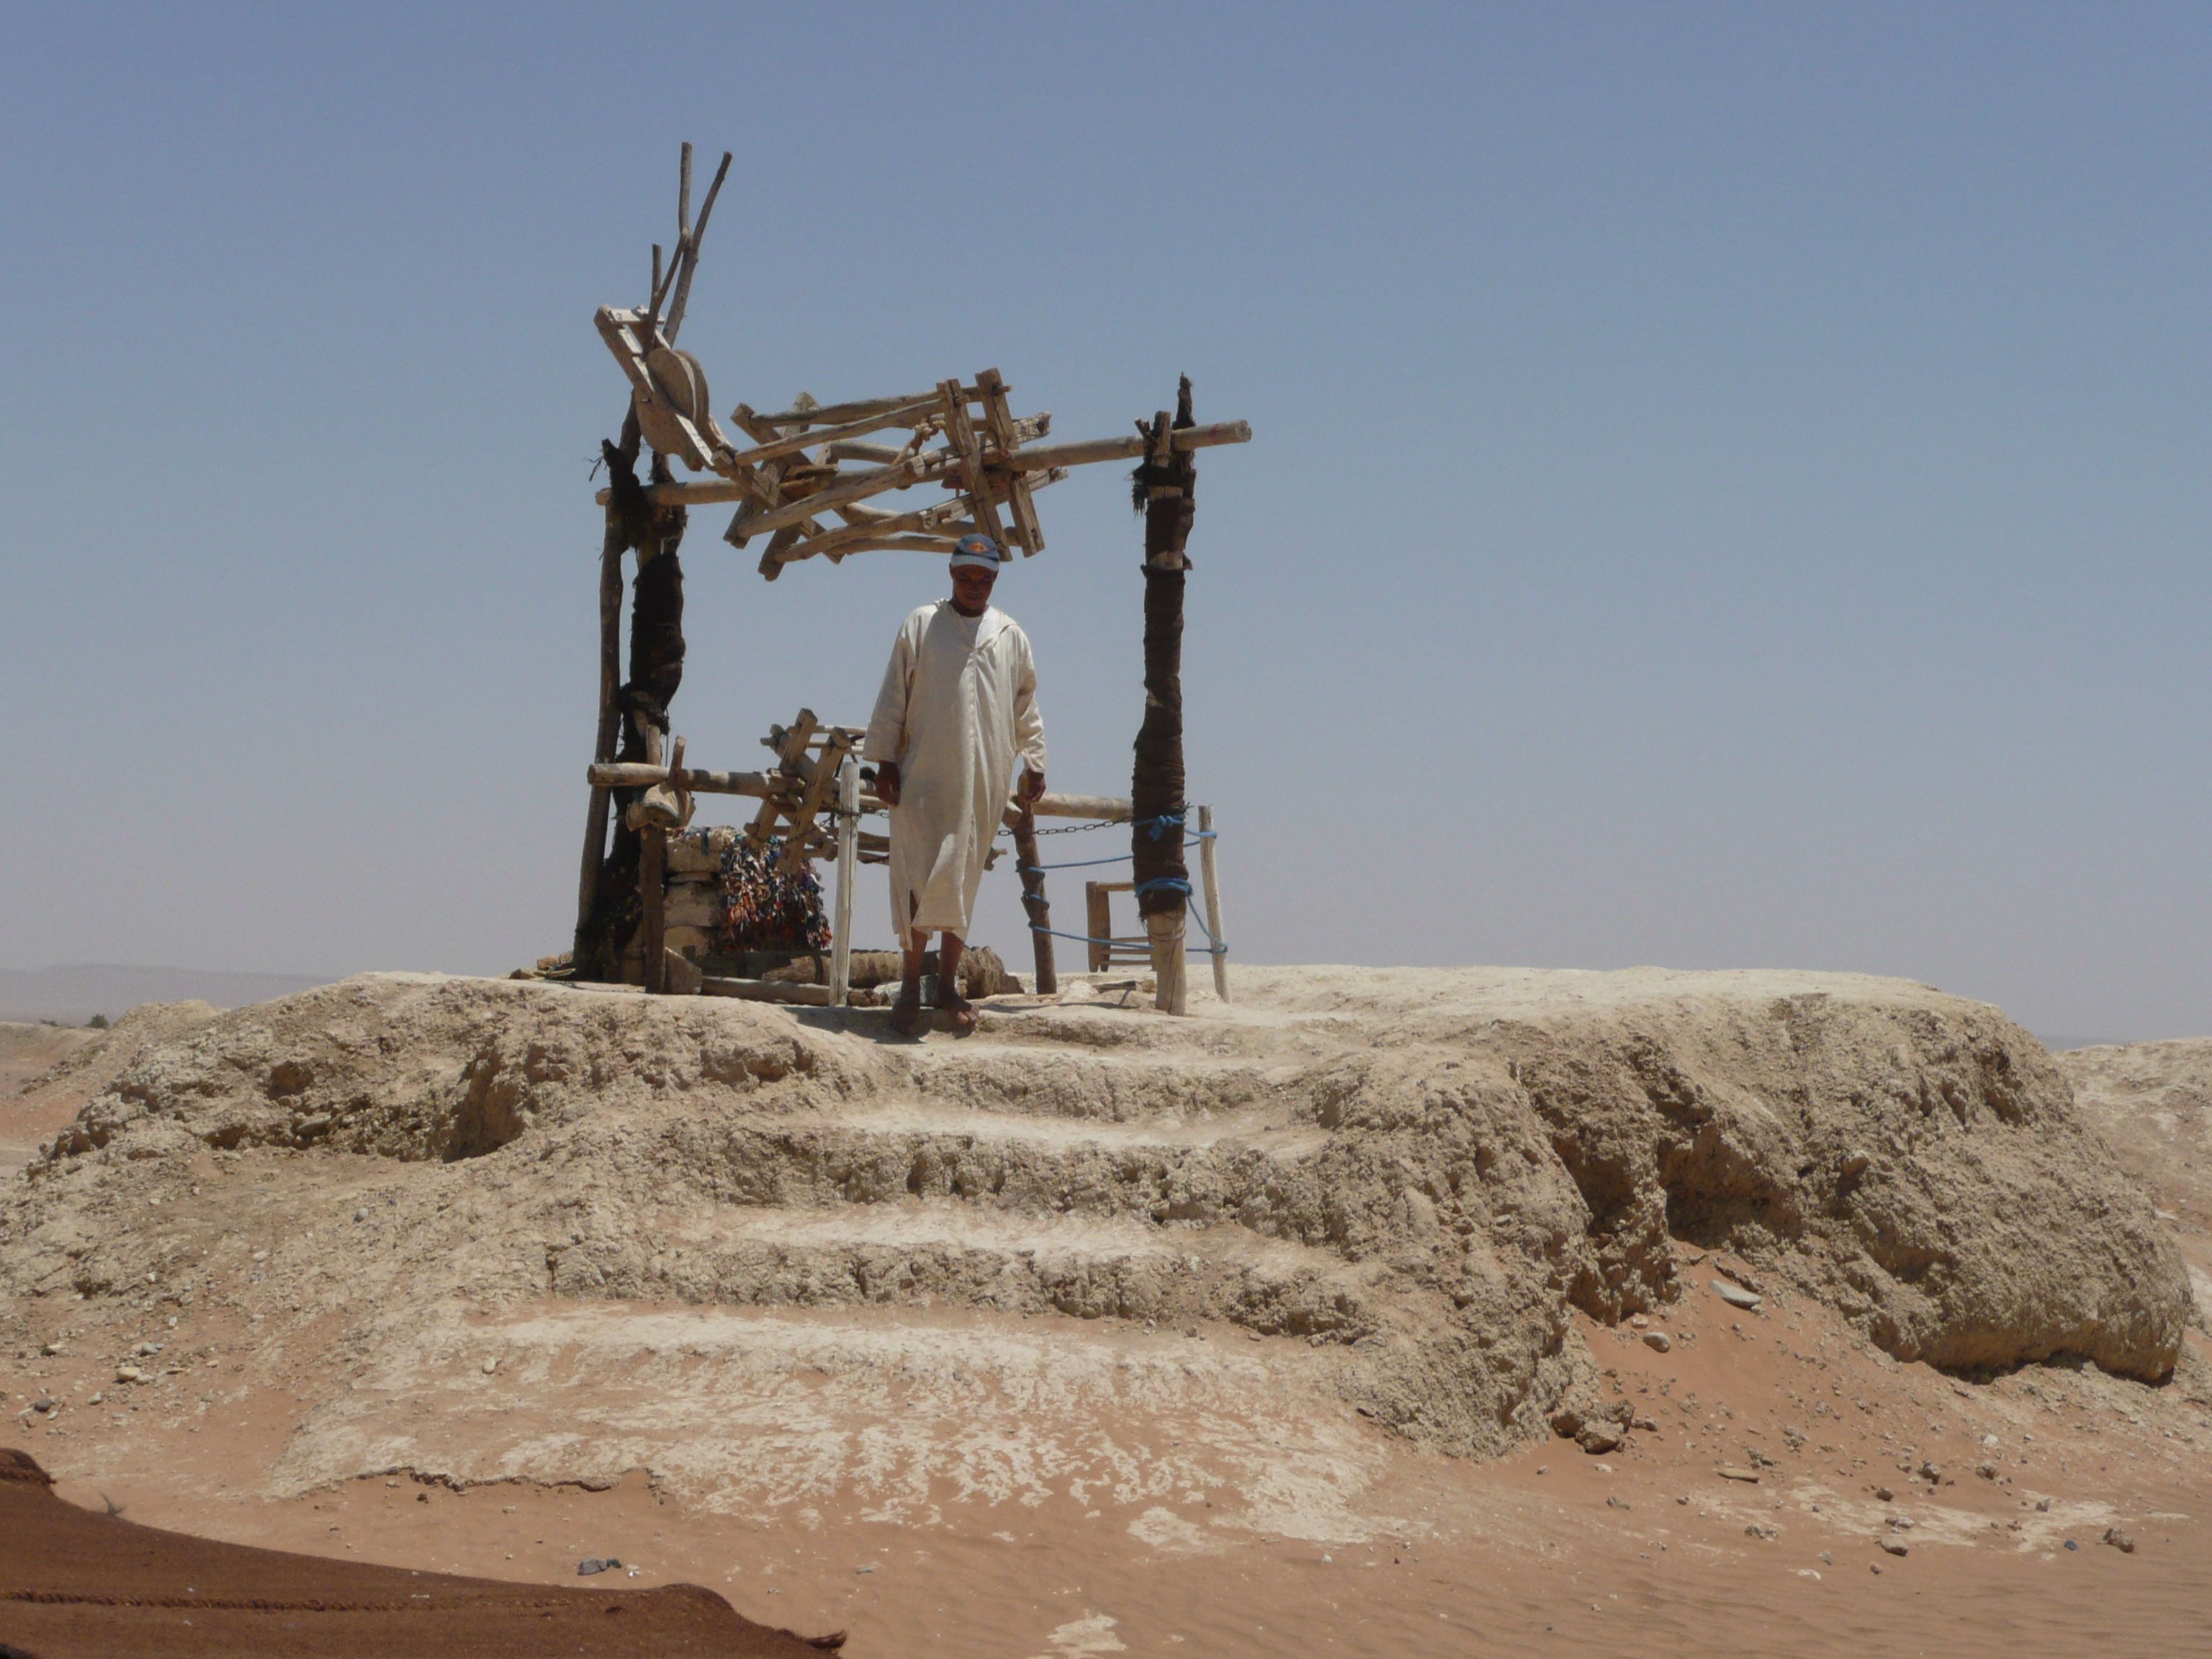
water, sand, rock, desert, adventure, monument, material, south, geology, earth, fountain, ancient history, adventure worlds, oasis tuareg